Coral Patch Seamount

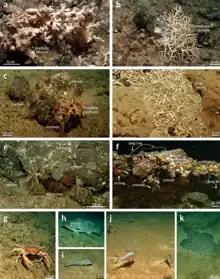
Examples of fauna observed at Coral Patch Seamount

Many seamounts are biodiversity hotspots, as they interact with ocean currents enhancing the biological productivity around them. In the case of the northeast Atlantic seamounts, deep ocean currents are diverted at the seamount inducing upwelling. Outcropping rocks permit the settlement of species that would not find suitable substrates on sediment covered seafloor.